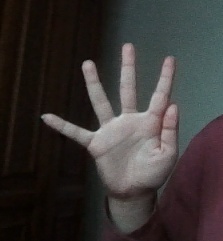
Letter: sheen